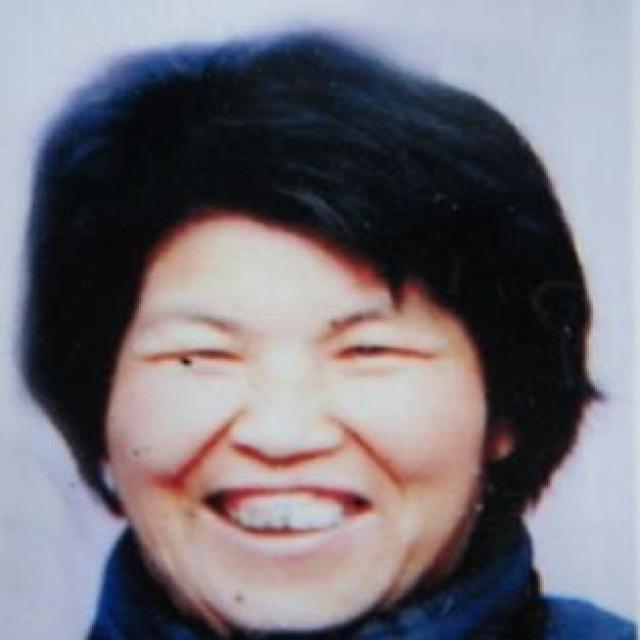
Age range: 45-64